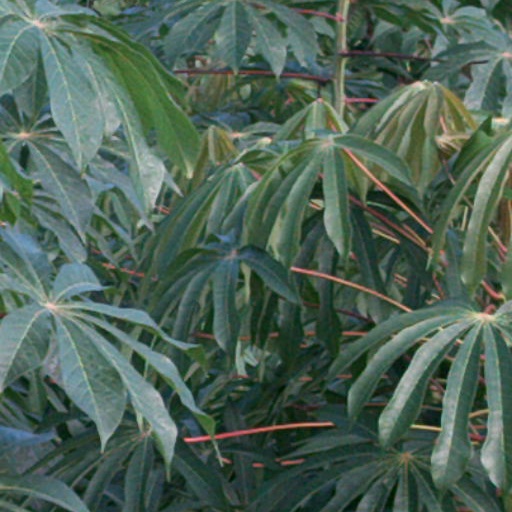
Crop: cassava